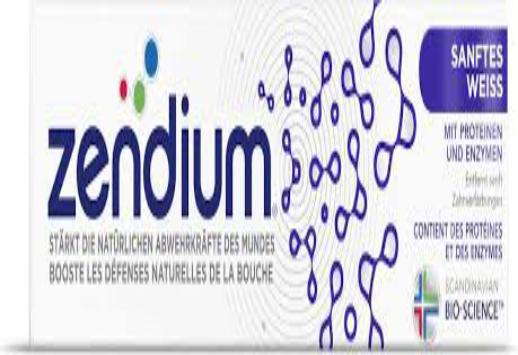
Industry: Medical